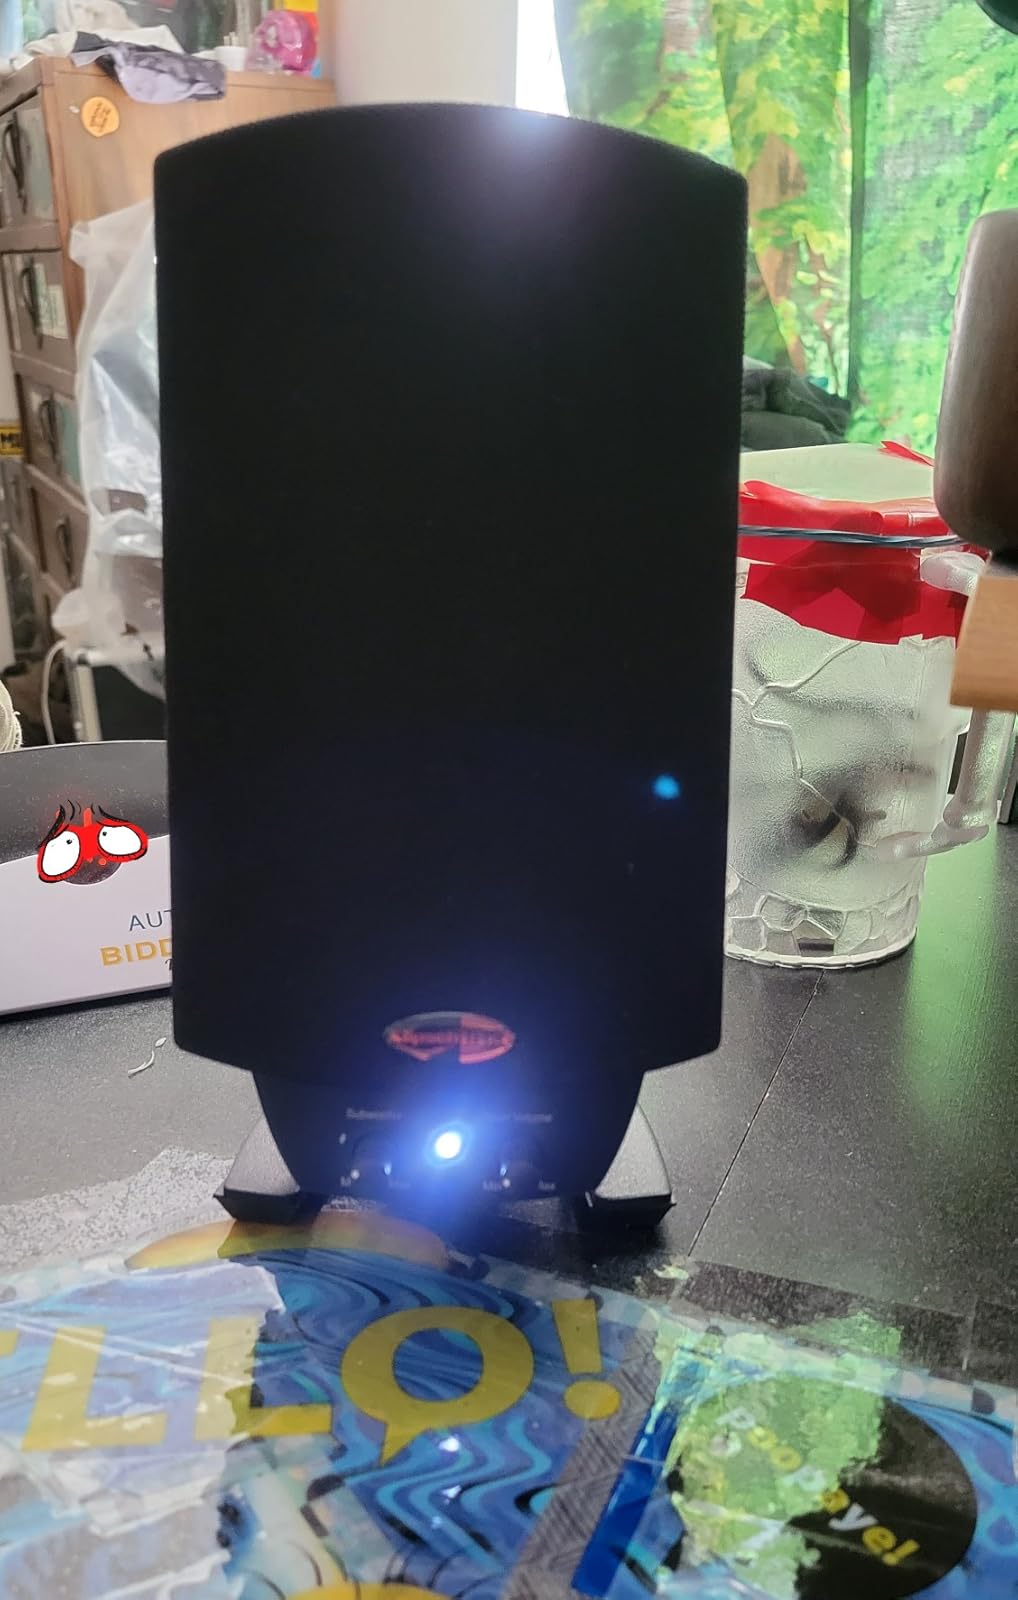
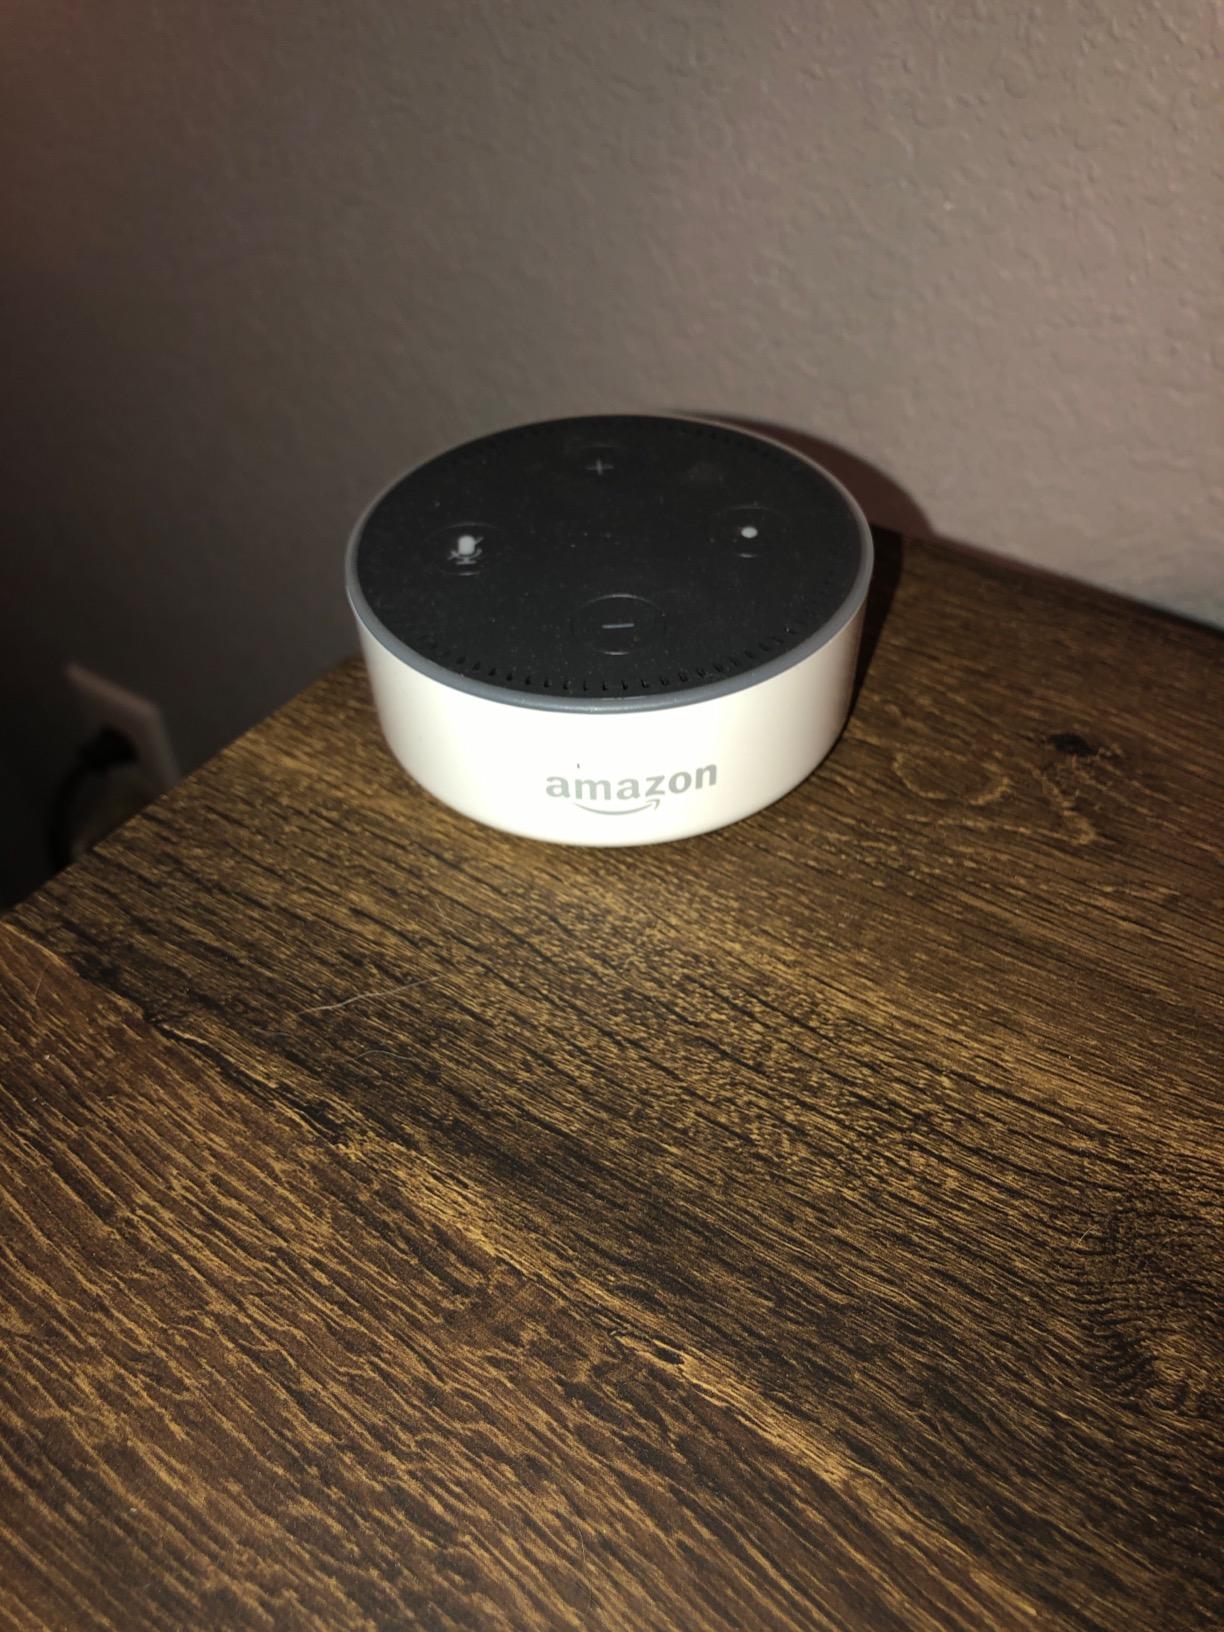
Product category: speaker
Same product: no